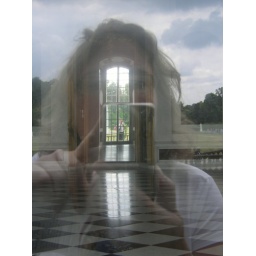
Double self portrait. Mirror image in the window and also in the mirror at the back of the room. nice!